Japanese aircraft carrier Katsuragi

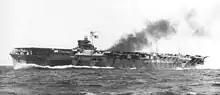
"Katsuragi" in 1944

"Katsuragi" had the same hull design as . She had a length of overall. She had a beam of and, at deep load, a draft of . She displaced at deep load. Her crew consisted of 1,576 officers and men. When acting as a flagship she had a total of 1,600 crewmembers.